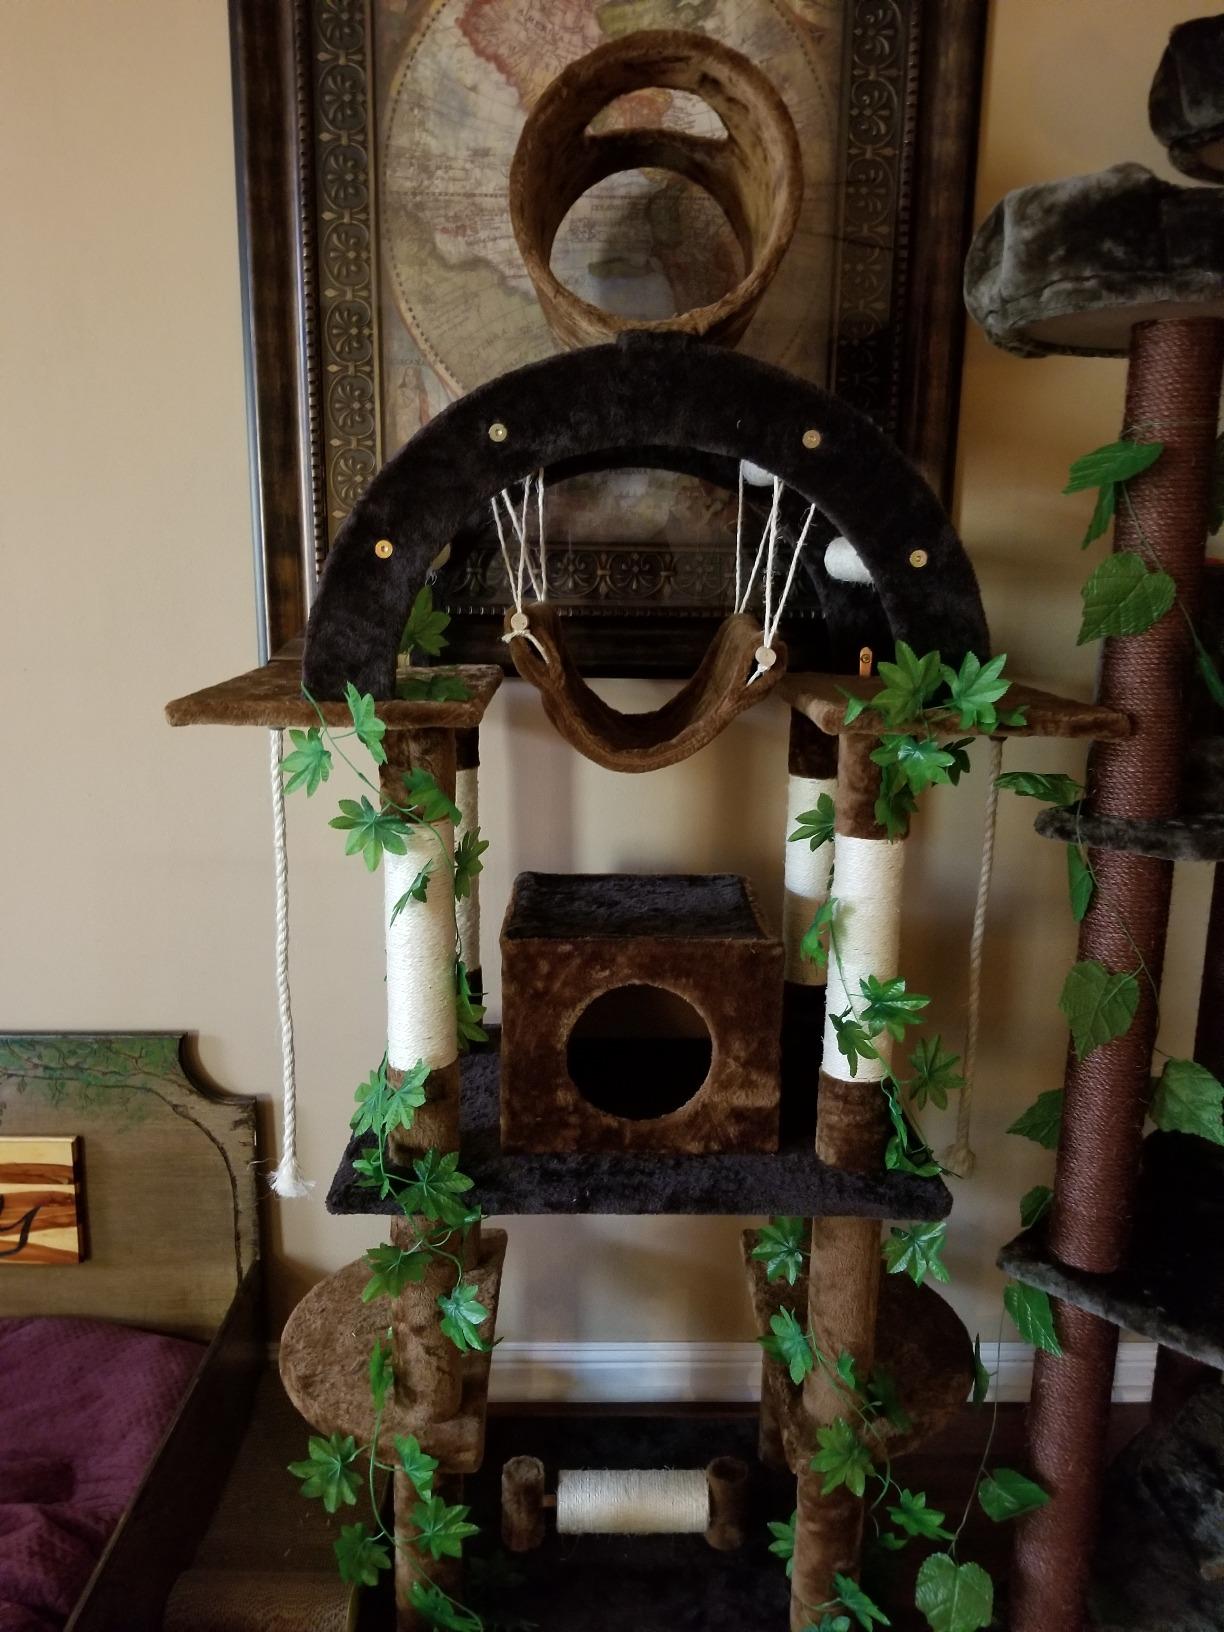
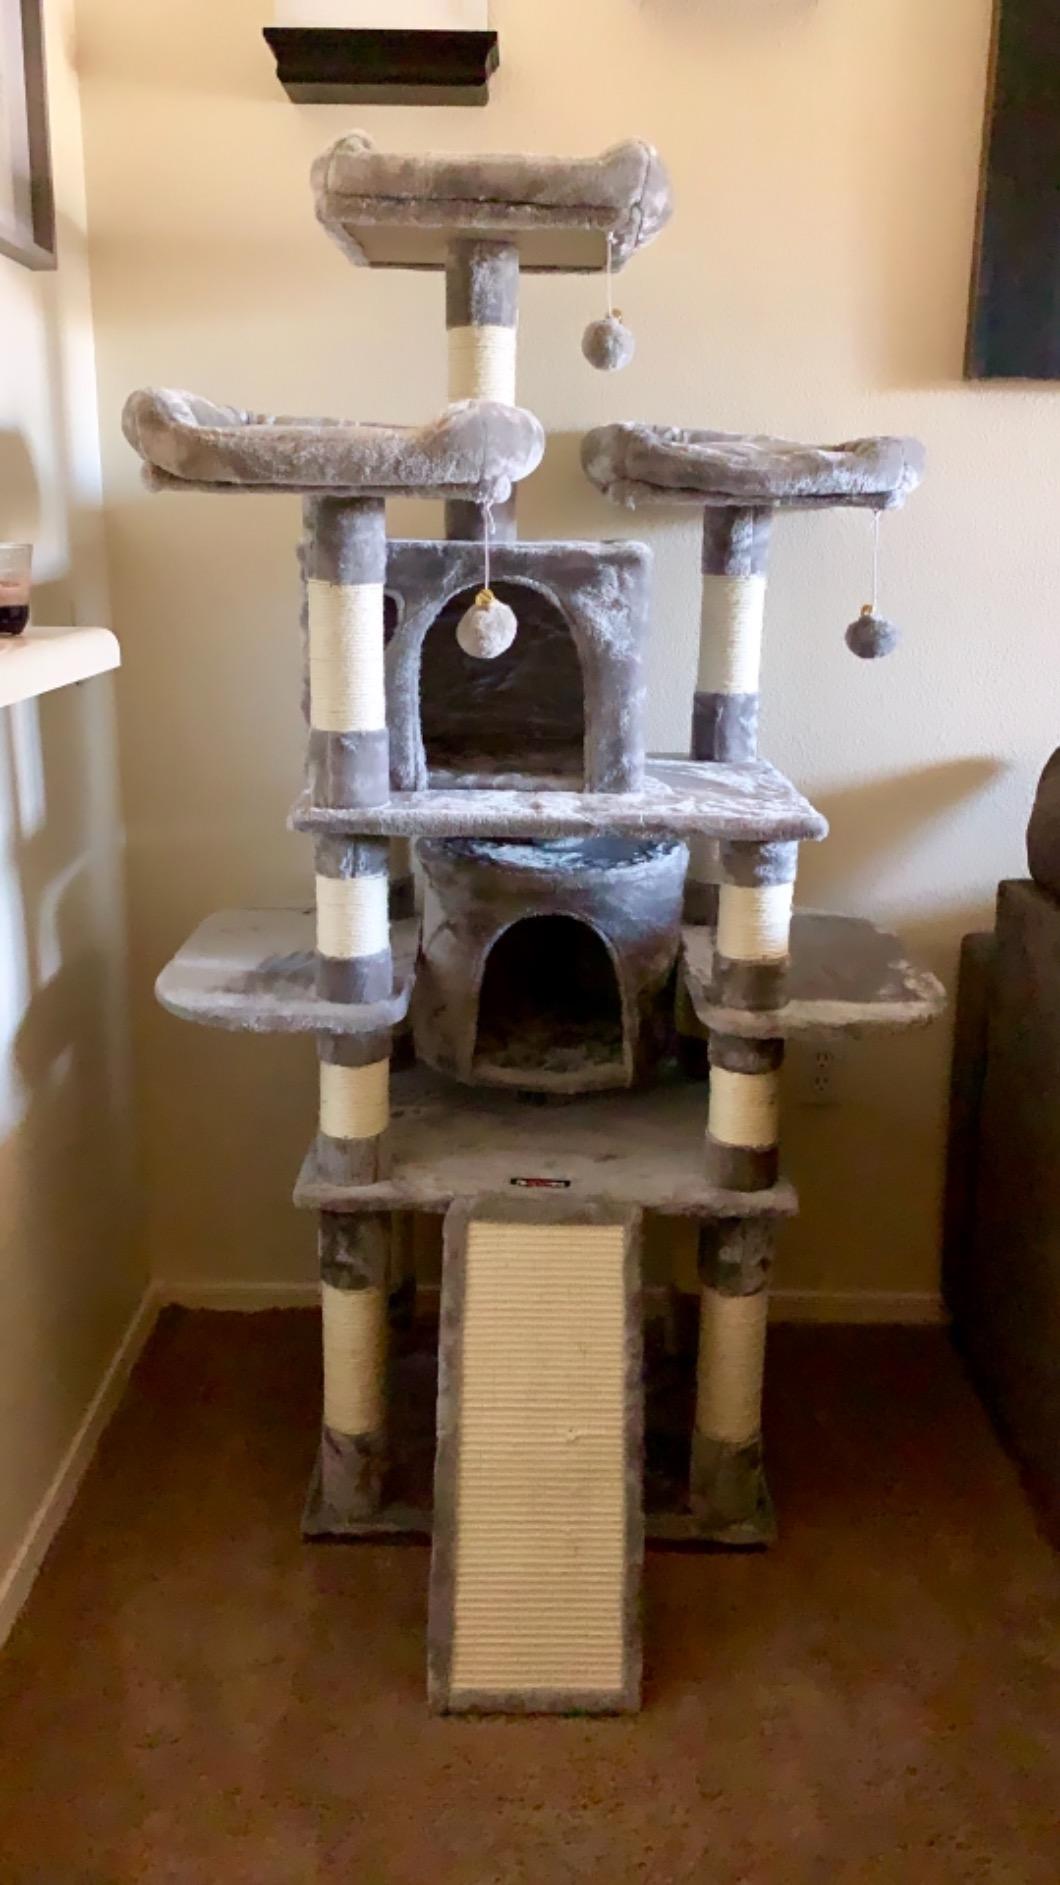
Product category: items_cat tree
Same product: no